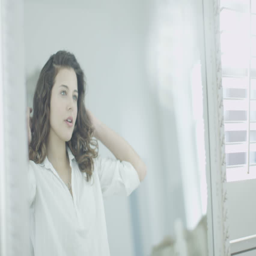
beautiful but vain young woman staring intently at her reflection in the mirror .